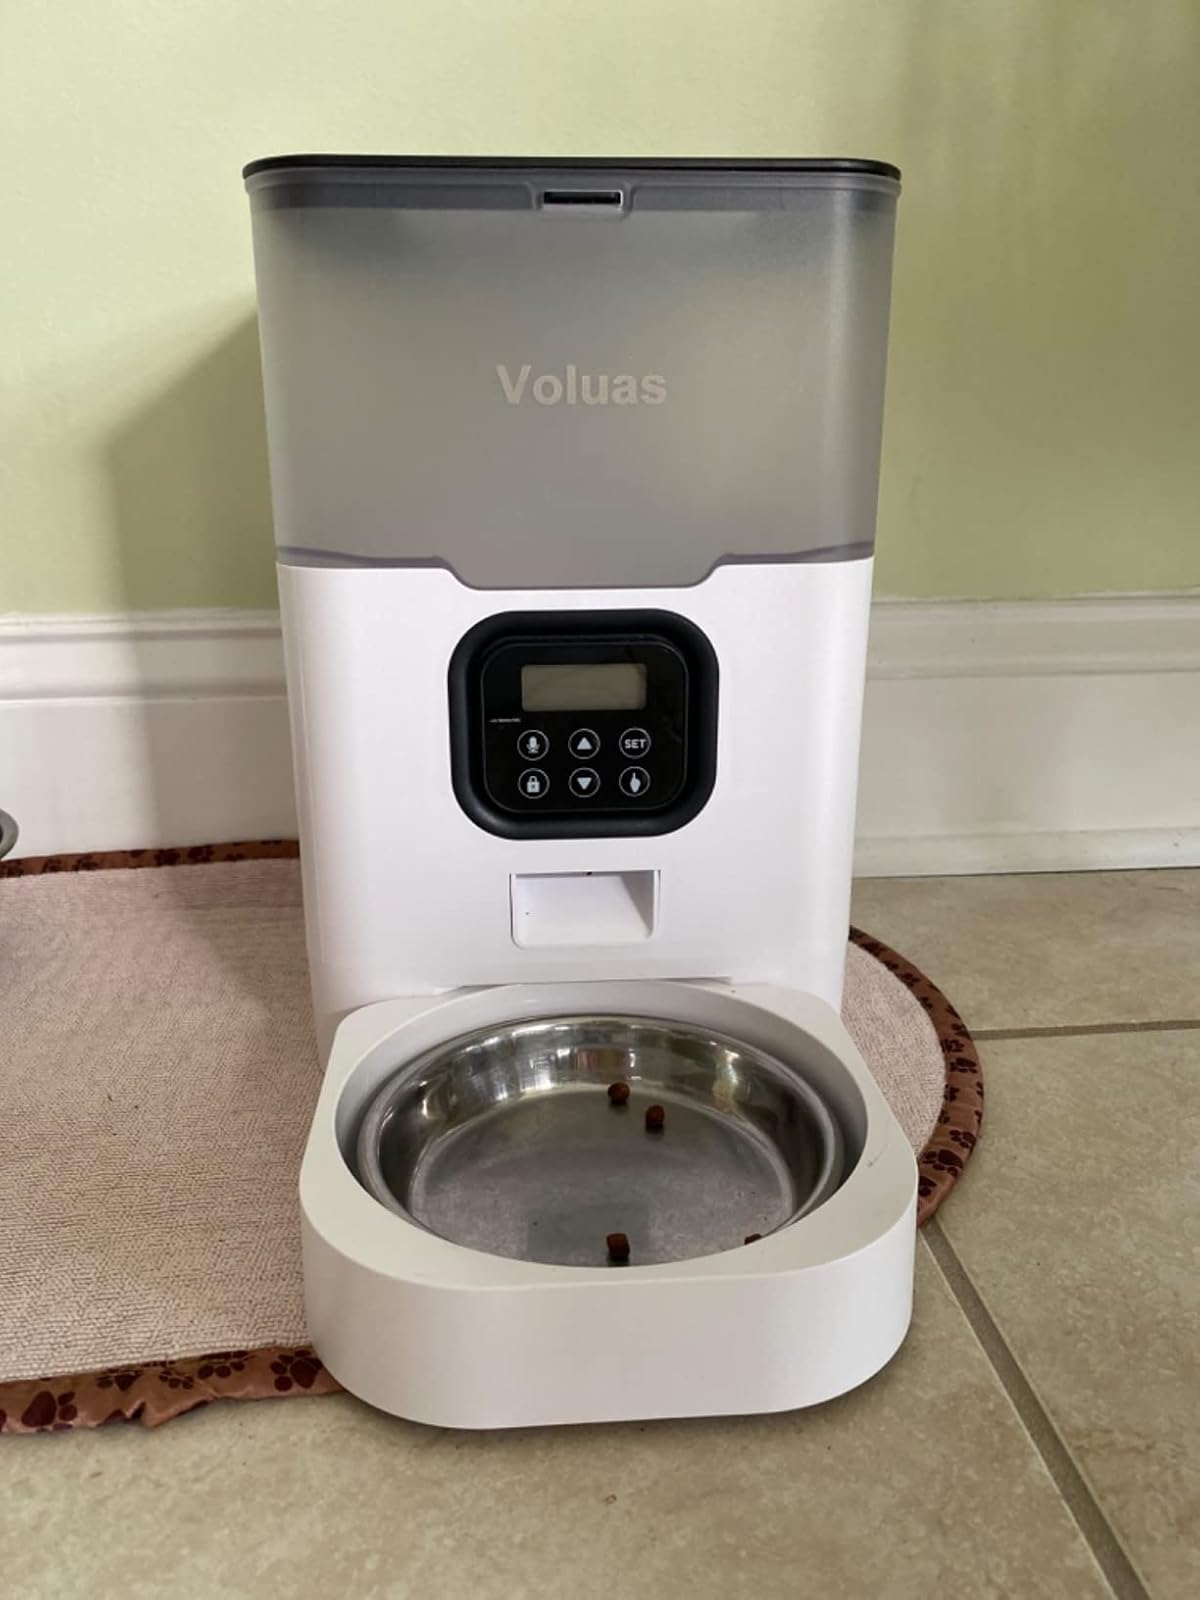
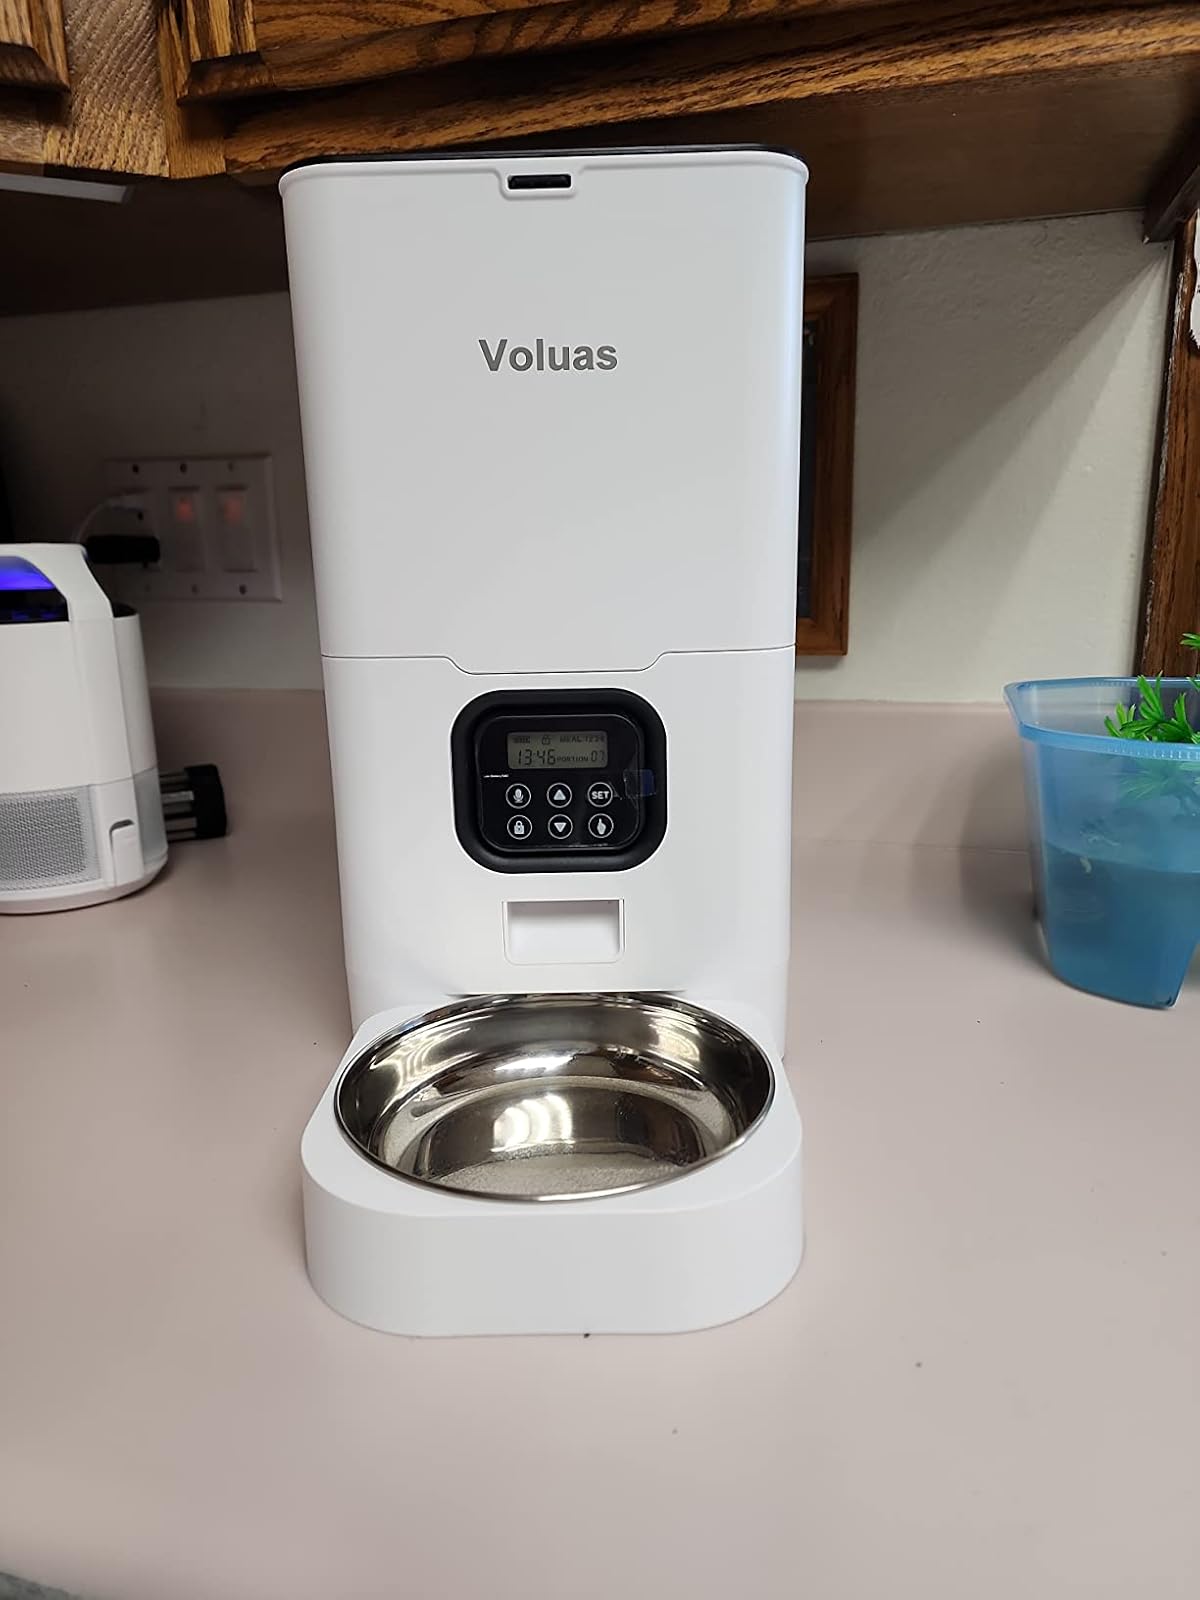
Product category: items_feeder
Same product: no